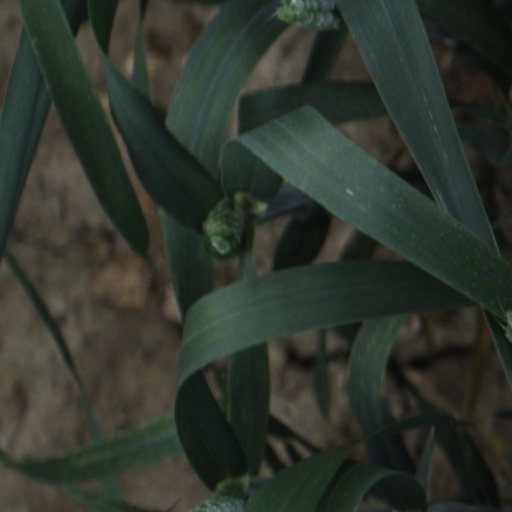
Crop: wheat